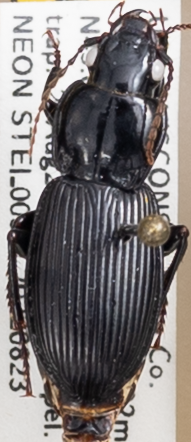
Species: Pterostichus novus
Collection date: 2022-08-23
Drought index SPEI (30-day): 0.17
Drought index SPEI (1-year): -0.39
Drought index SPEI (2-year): -0.39